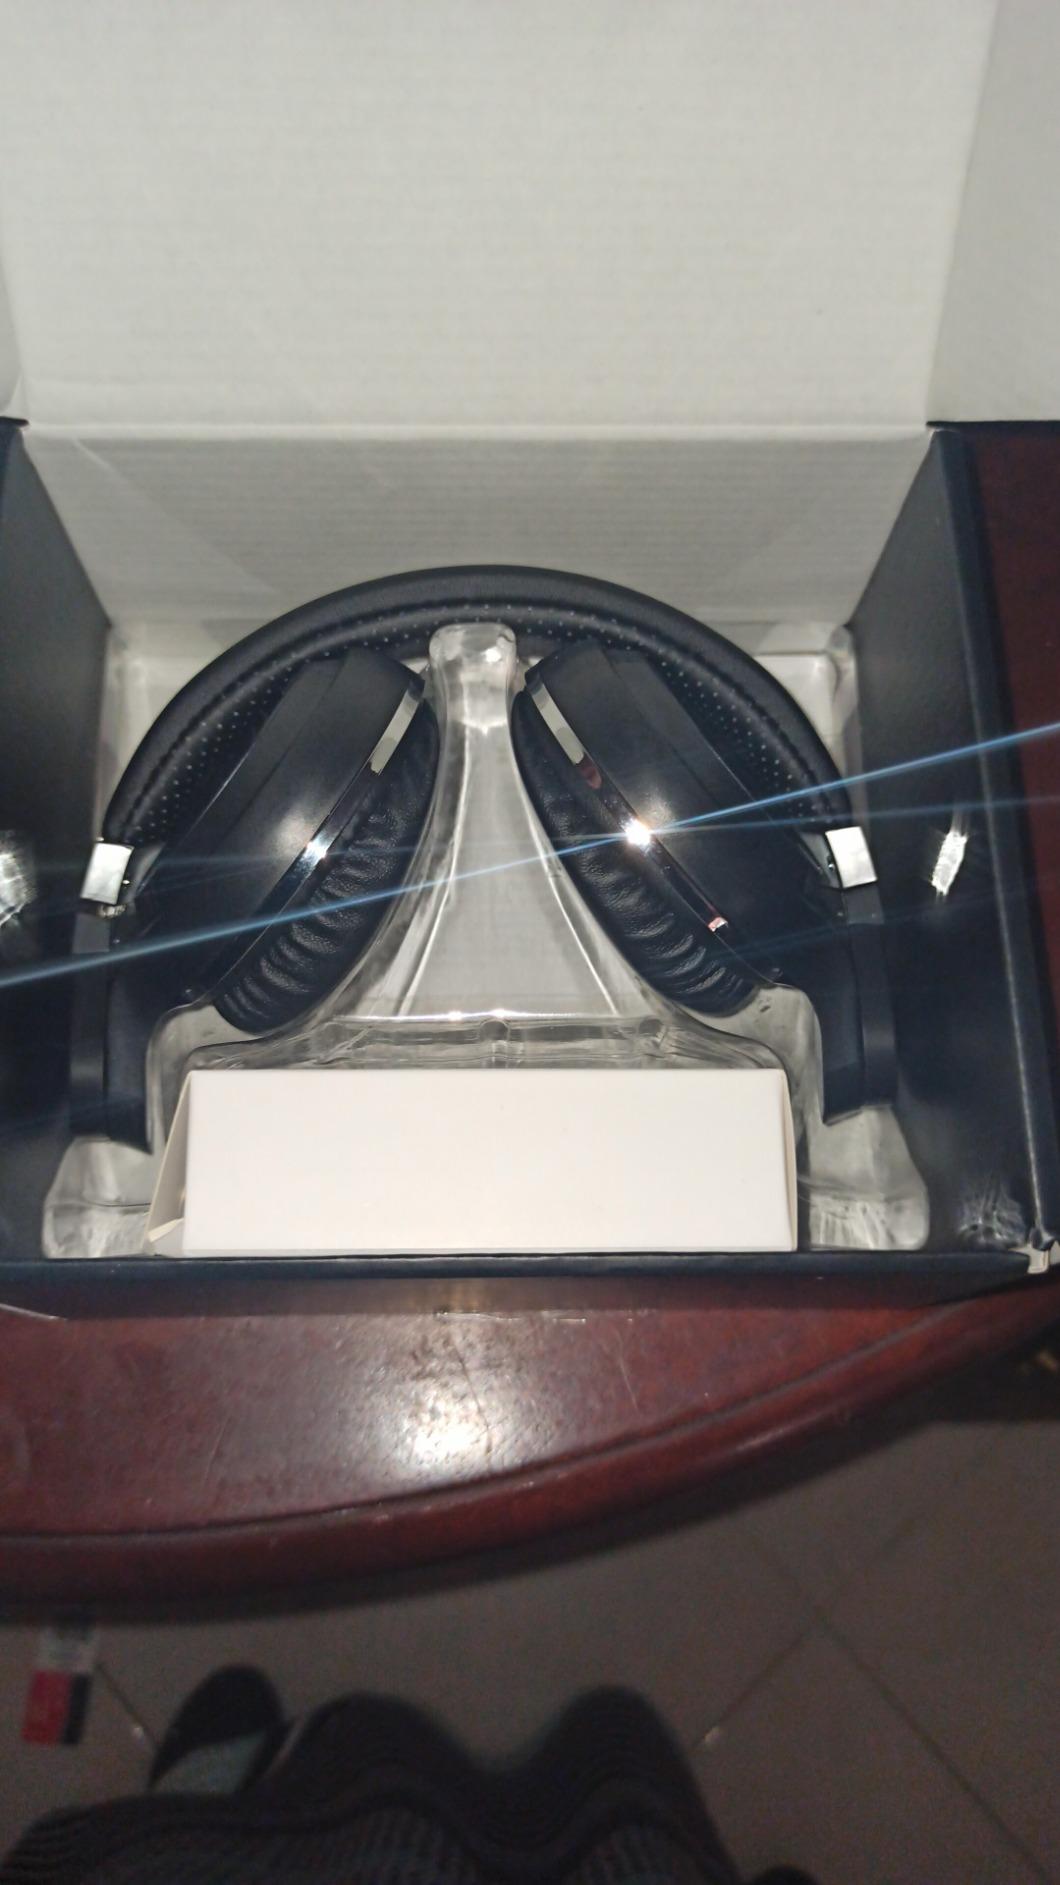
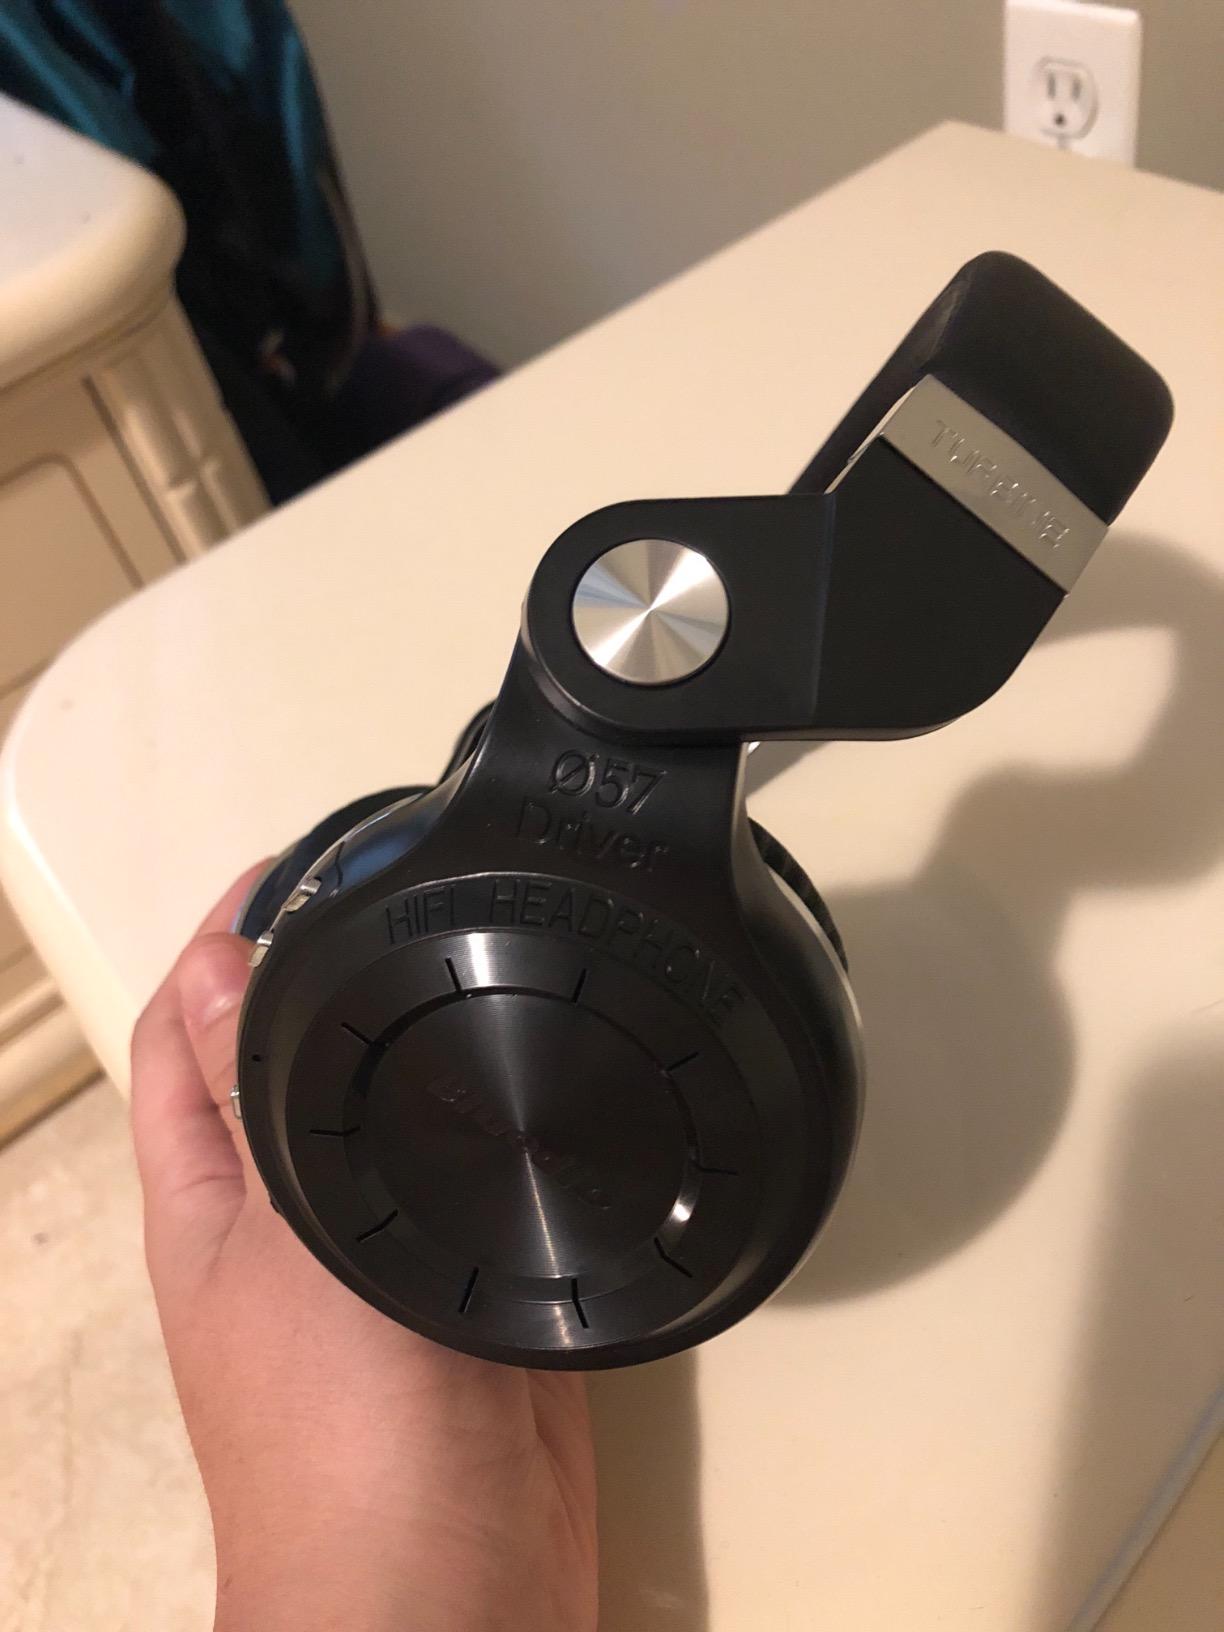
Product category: headphones
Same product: yes